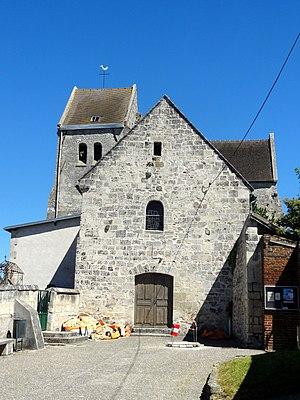
Façade occidentale.
L'église Saint-Pierre est une église catholique paroissiale située à Vaumoise, dans l'Oise, en France. Elle a été bâtie d'un seul jet au cours des années 1150, mais son clocher central et sa nef ont été détruits pendant la guerre de Cent Ans, et reconstruits dans un style fruste au cours du XVIᵉ siècle. Restent le transept, légèrement remanié sous la même campagne, l'abside centrale et les deux absidioles, qui illustrent parfaitement la transition du style roman vers l'architecture gothique, et forment un ensemble pittoresque avec leurs toitures en pierre sous la forme de calottes sphériques. Le plan en hémicycle de l'abside et des absidioles, le voûtement d'arêtes des croisillons, et le voûtement en berceau et en cul-de-four des absidioles s'inscrivent dans la tradition romane. Cependant, le recours aux techniques de construction archaïques n'empêchent ici pas l'emploi systématique l'arc en tiers-point, et la croisée du transept et l'abside sont voûtées d'ogives, ce qui, il est vrai, n'a plus rien d'innovant à l'époque de construction. C'est surtout la sculpture de la plupart des chapiteaux qui est résolument gothique.